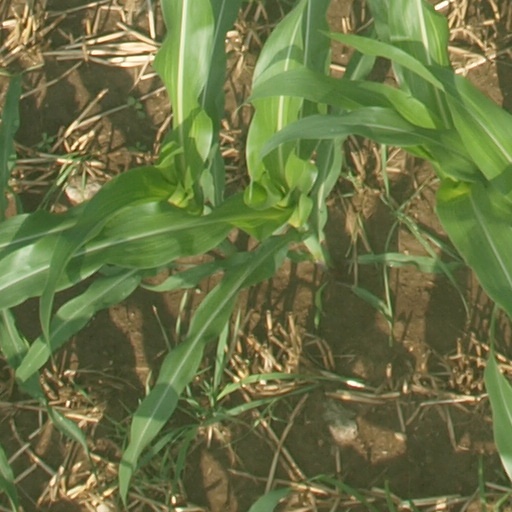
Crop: maize; corn